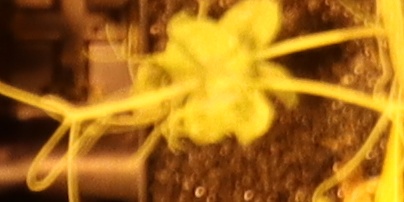
Label: Field Pea